Intermodal container

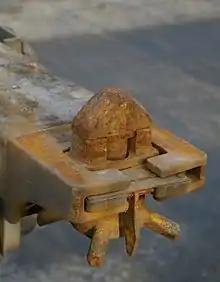
Twistlock on the corner of a semi-trailer

Although ISO standard 1496 of 1990 only required nine-high stacking, "and only" of containers rated at , current Ultra Large Container Vessels of the Post New Panamax and Maersk Triple E class are stacking them ten or eleven high. Moreover, vessels like the Marie Maersk no longer use separate stacks in their holds, and other stacks above deck – instead they maximize their capacity by stacking continuously from the bottom of the hull, to as much as 21 high. This requires automated planning to keep heavy containers at the bottom of the stack and light ones on top to stabilize the ship and to prevent crushing the bottom containers.